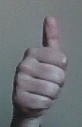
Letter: aleff